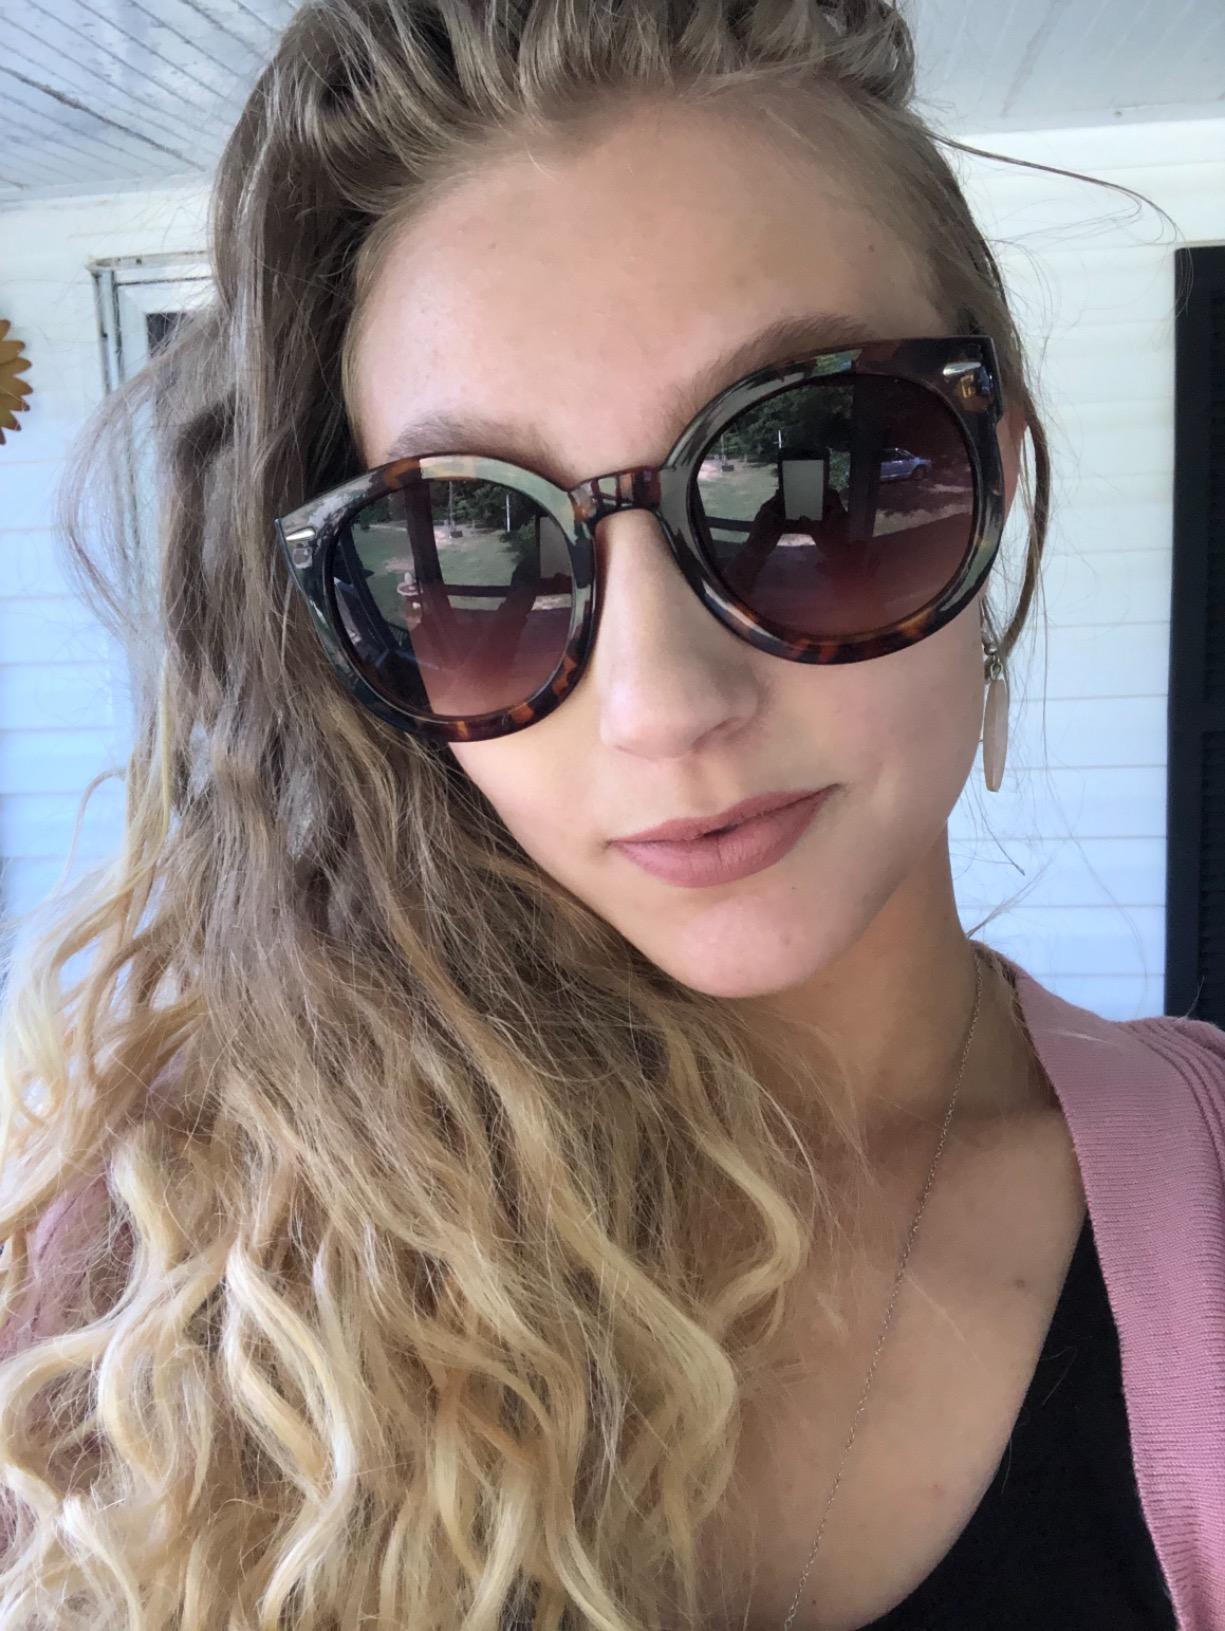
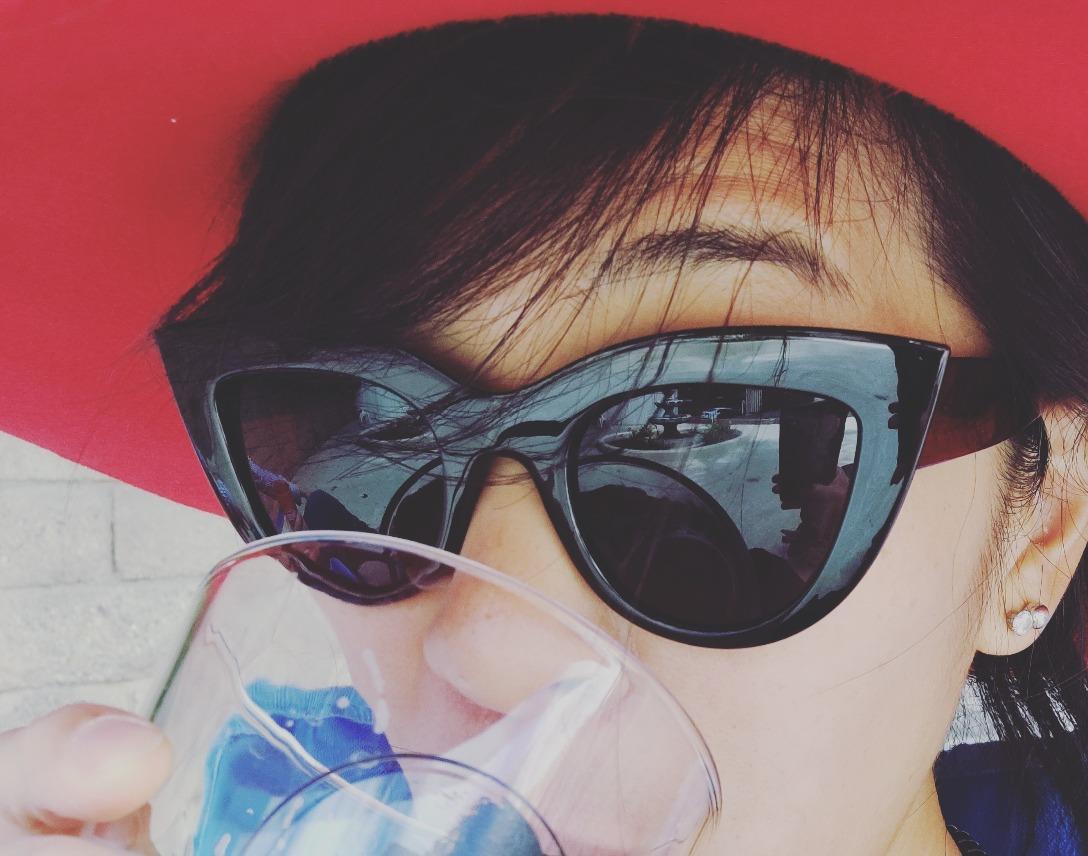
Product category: accessories_sunglasses
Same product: no